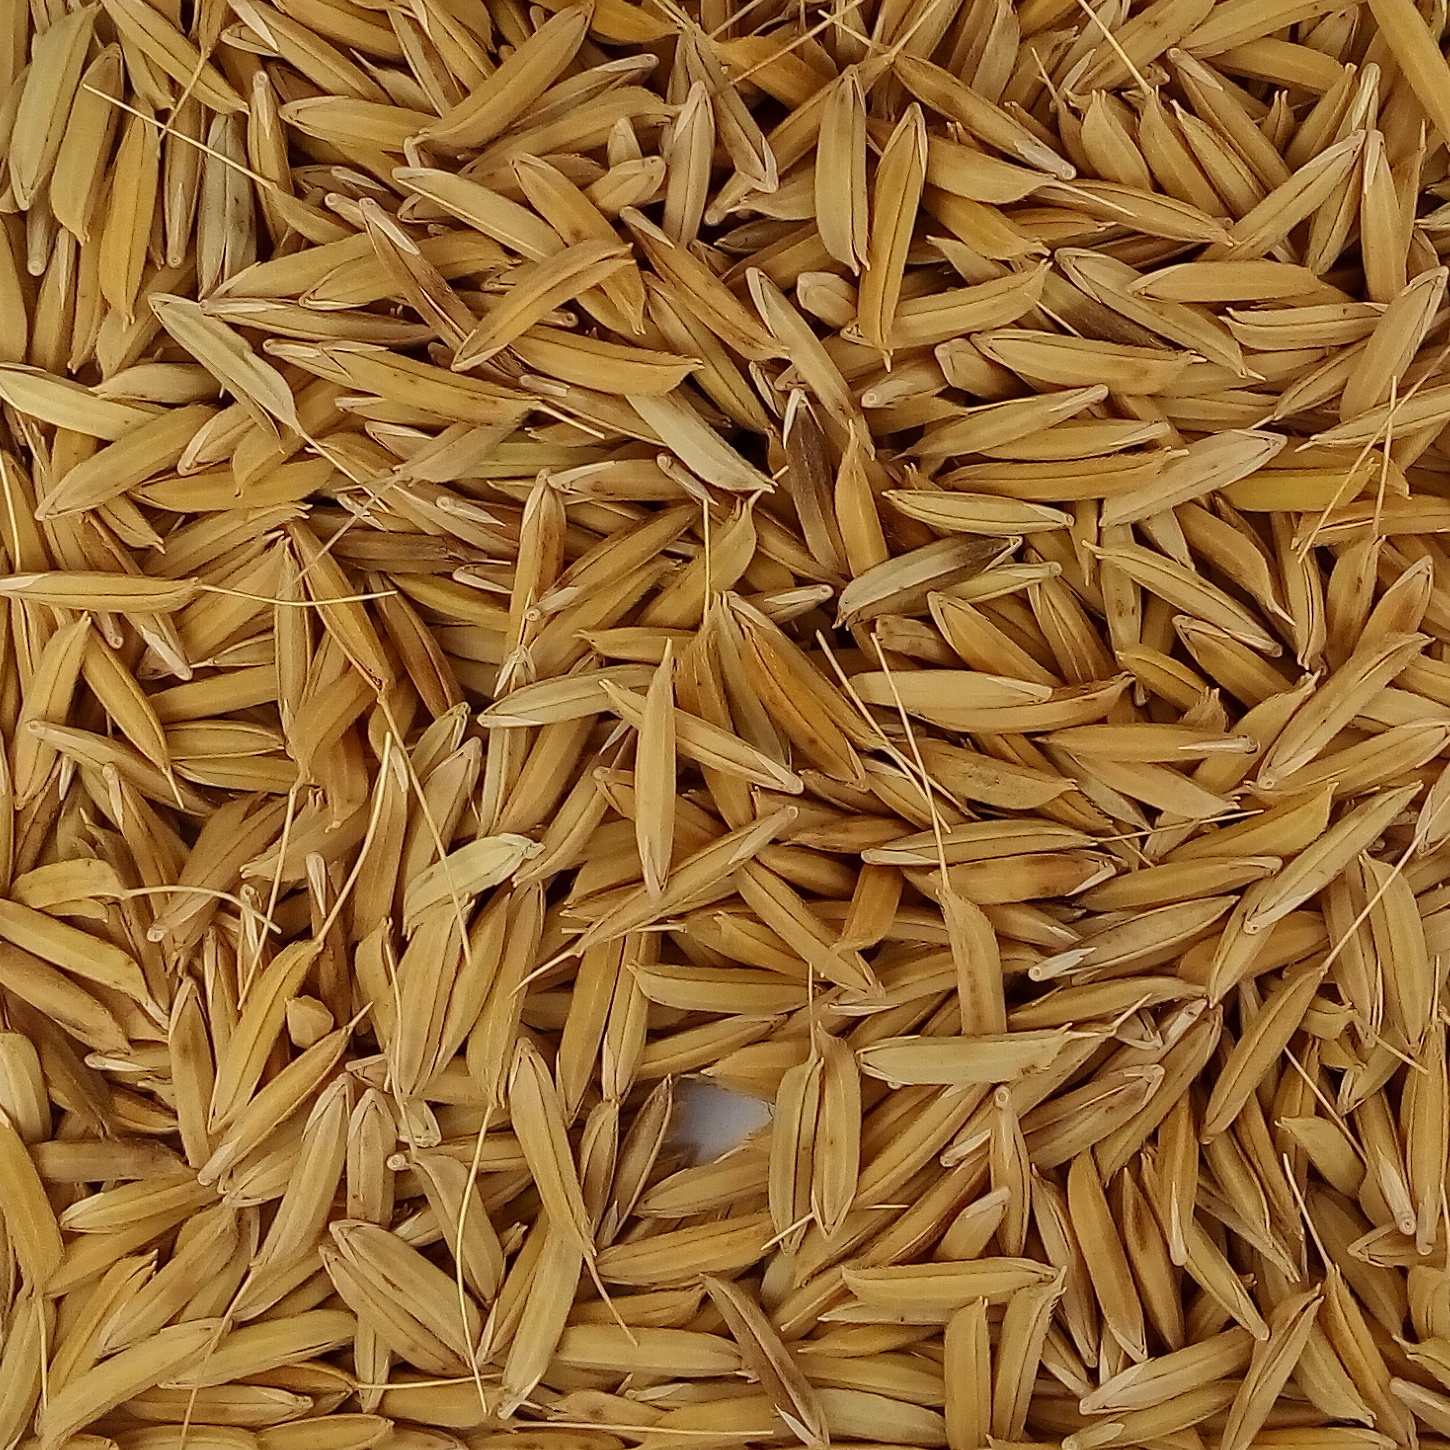
Rice seed variety: 1728